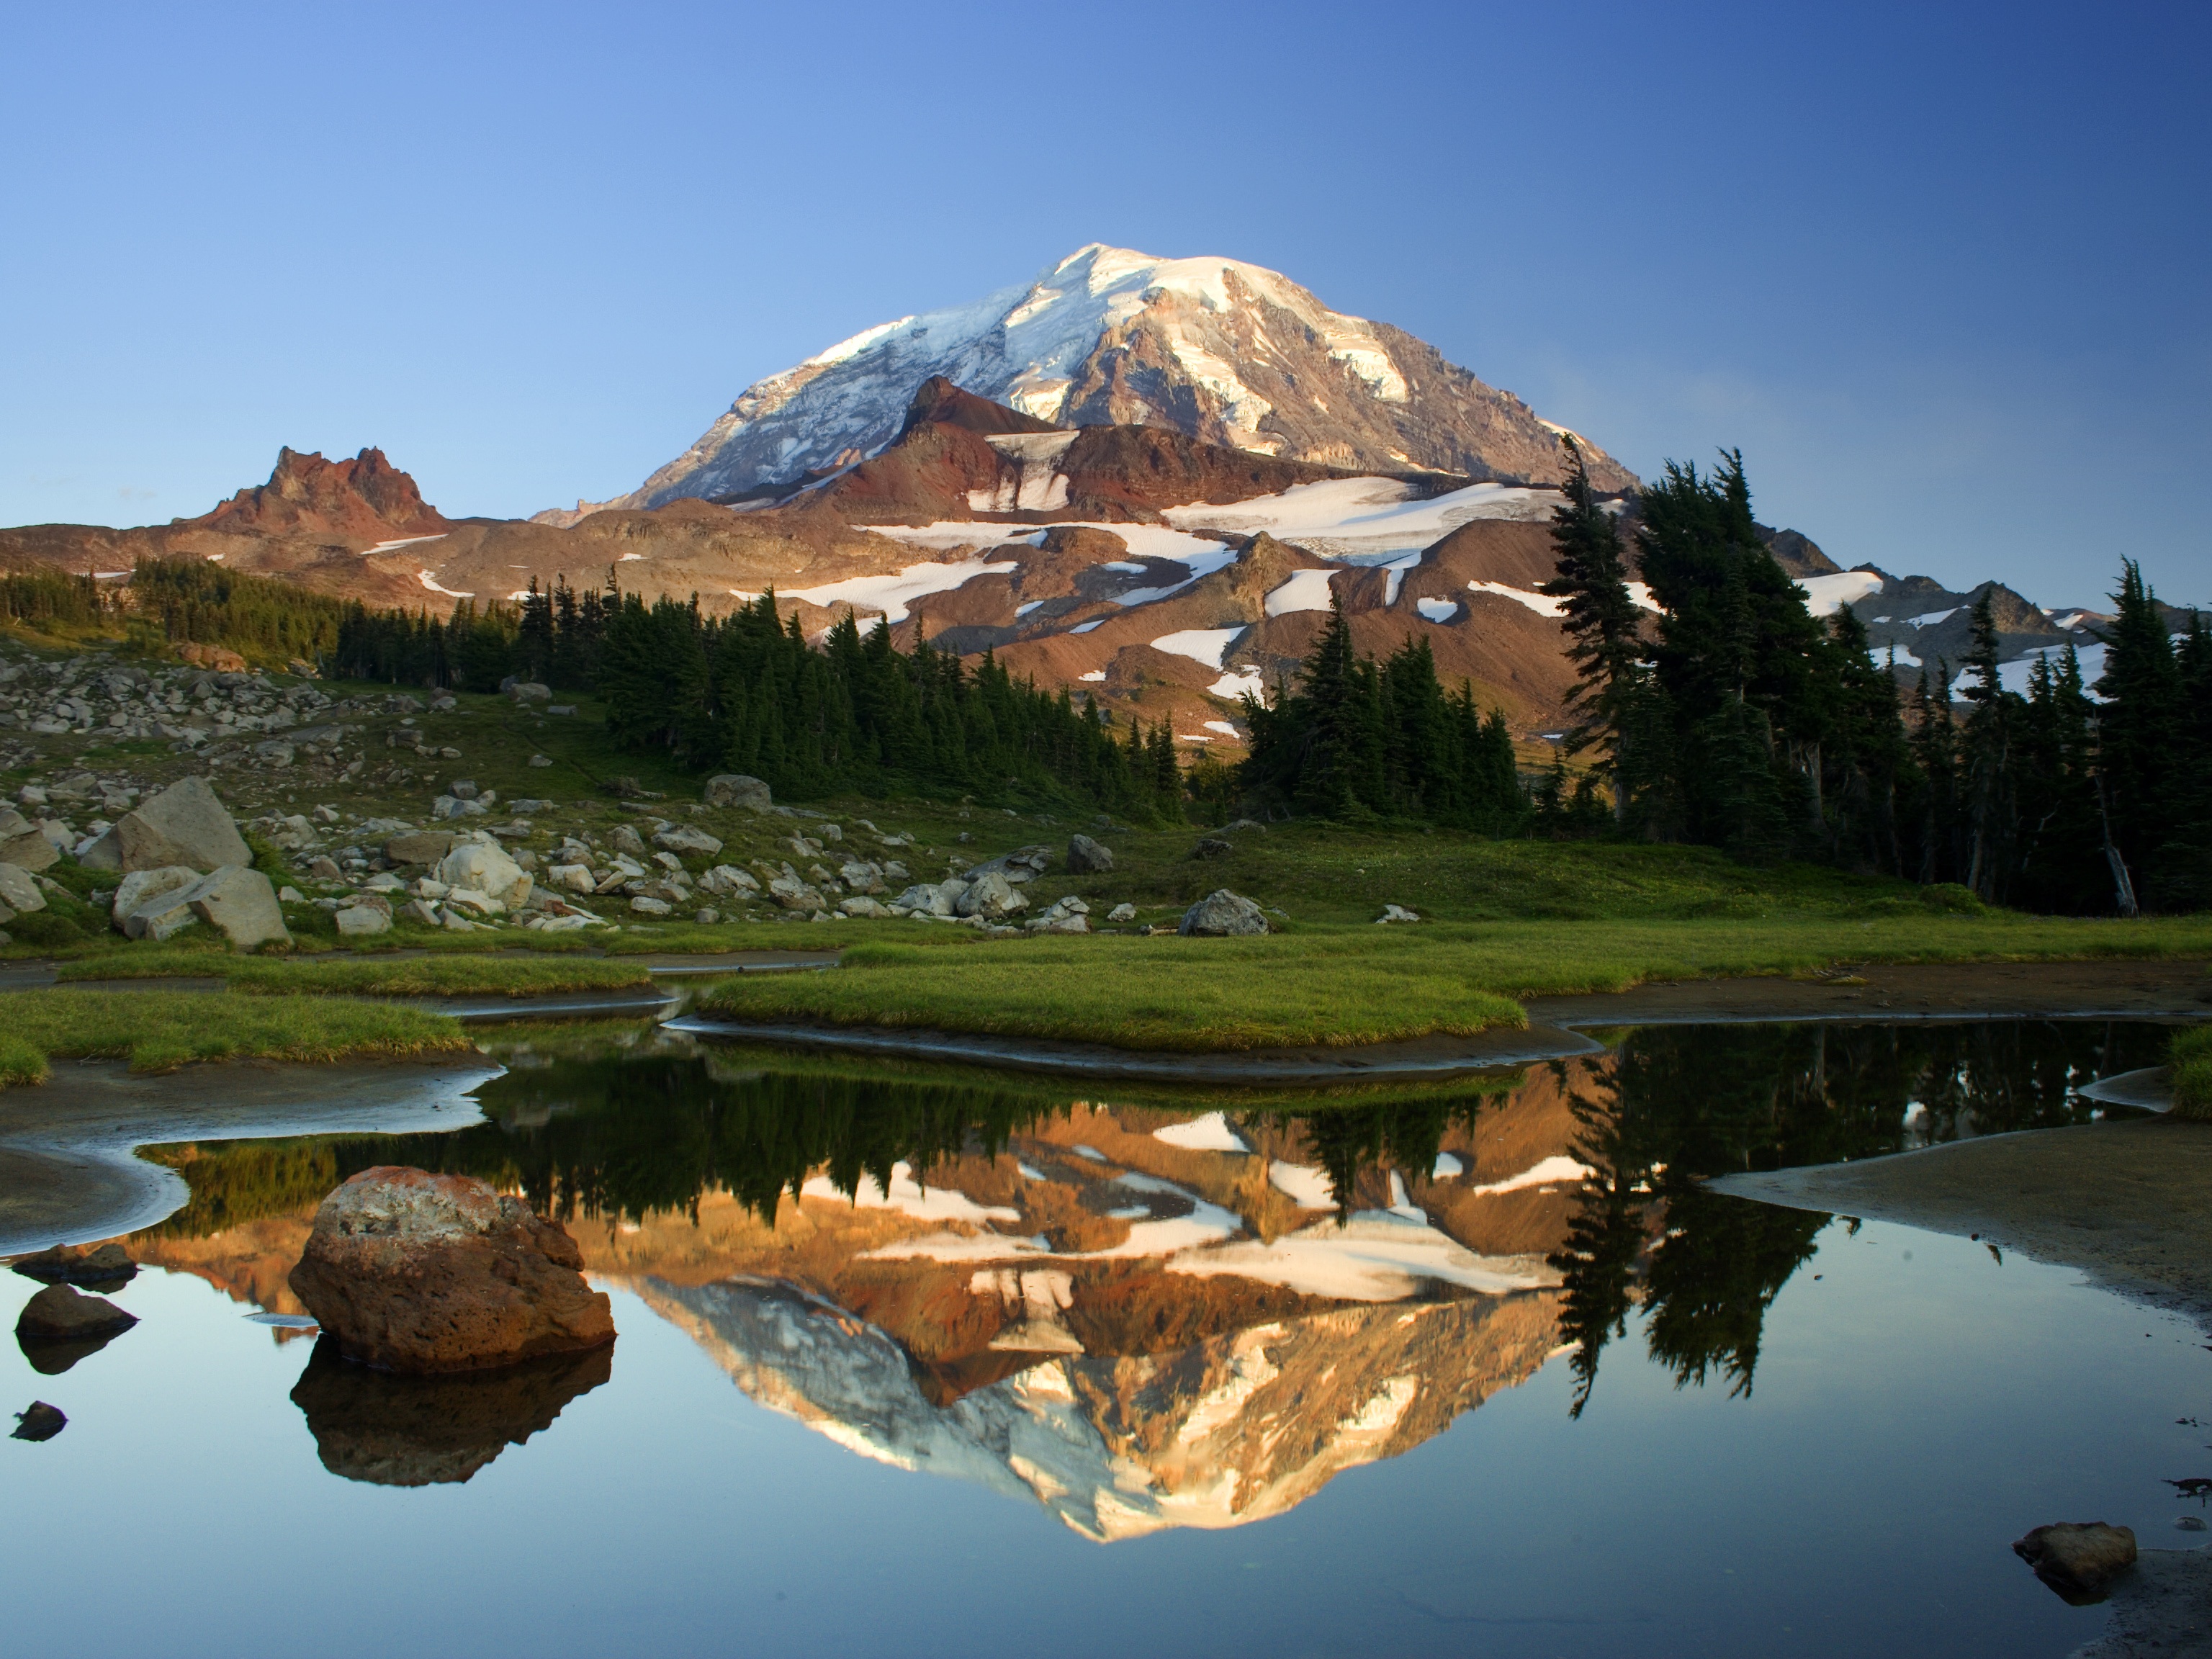
landscape, water, nature, grass, outdoor, wilderness, mountain, snow, structure, sky, hiking, lake, view, valley, mountain range, clear, reflection, tranquil, peaceful, scenery, fresh, calm, blue, reservoir, golf course, trees, rocks, hills, trekking, mountains, alps, plateau, peaks, loch, aerial photography, mountainous landforms, sport venue